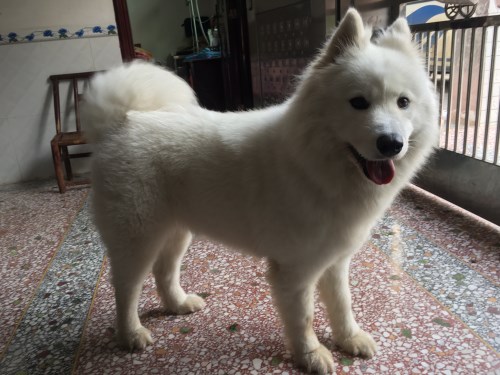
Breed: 2192-n000088-Samoyed